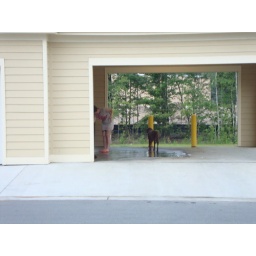
I saw this woman bathing her dog in the car wash area of my apartment building.